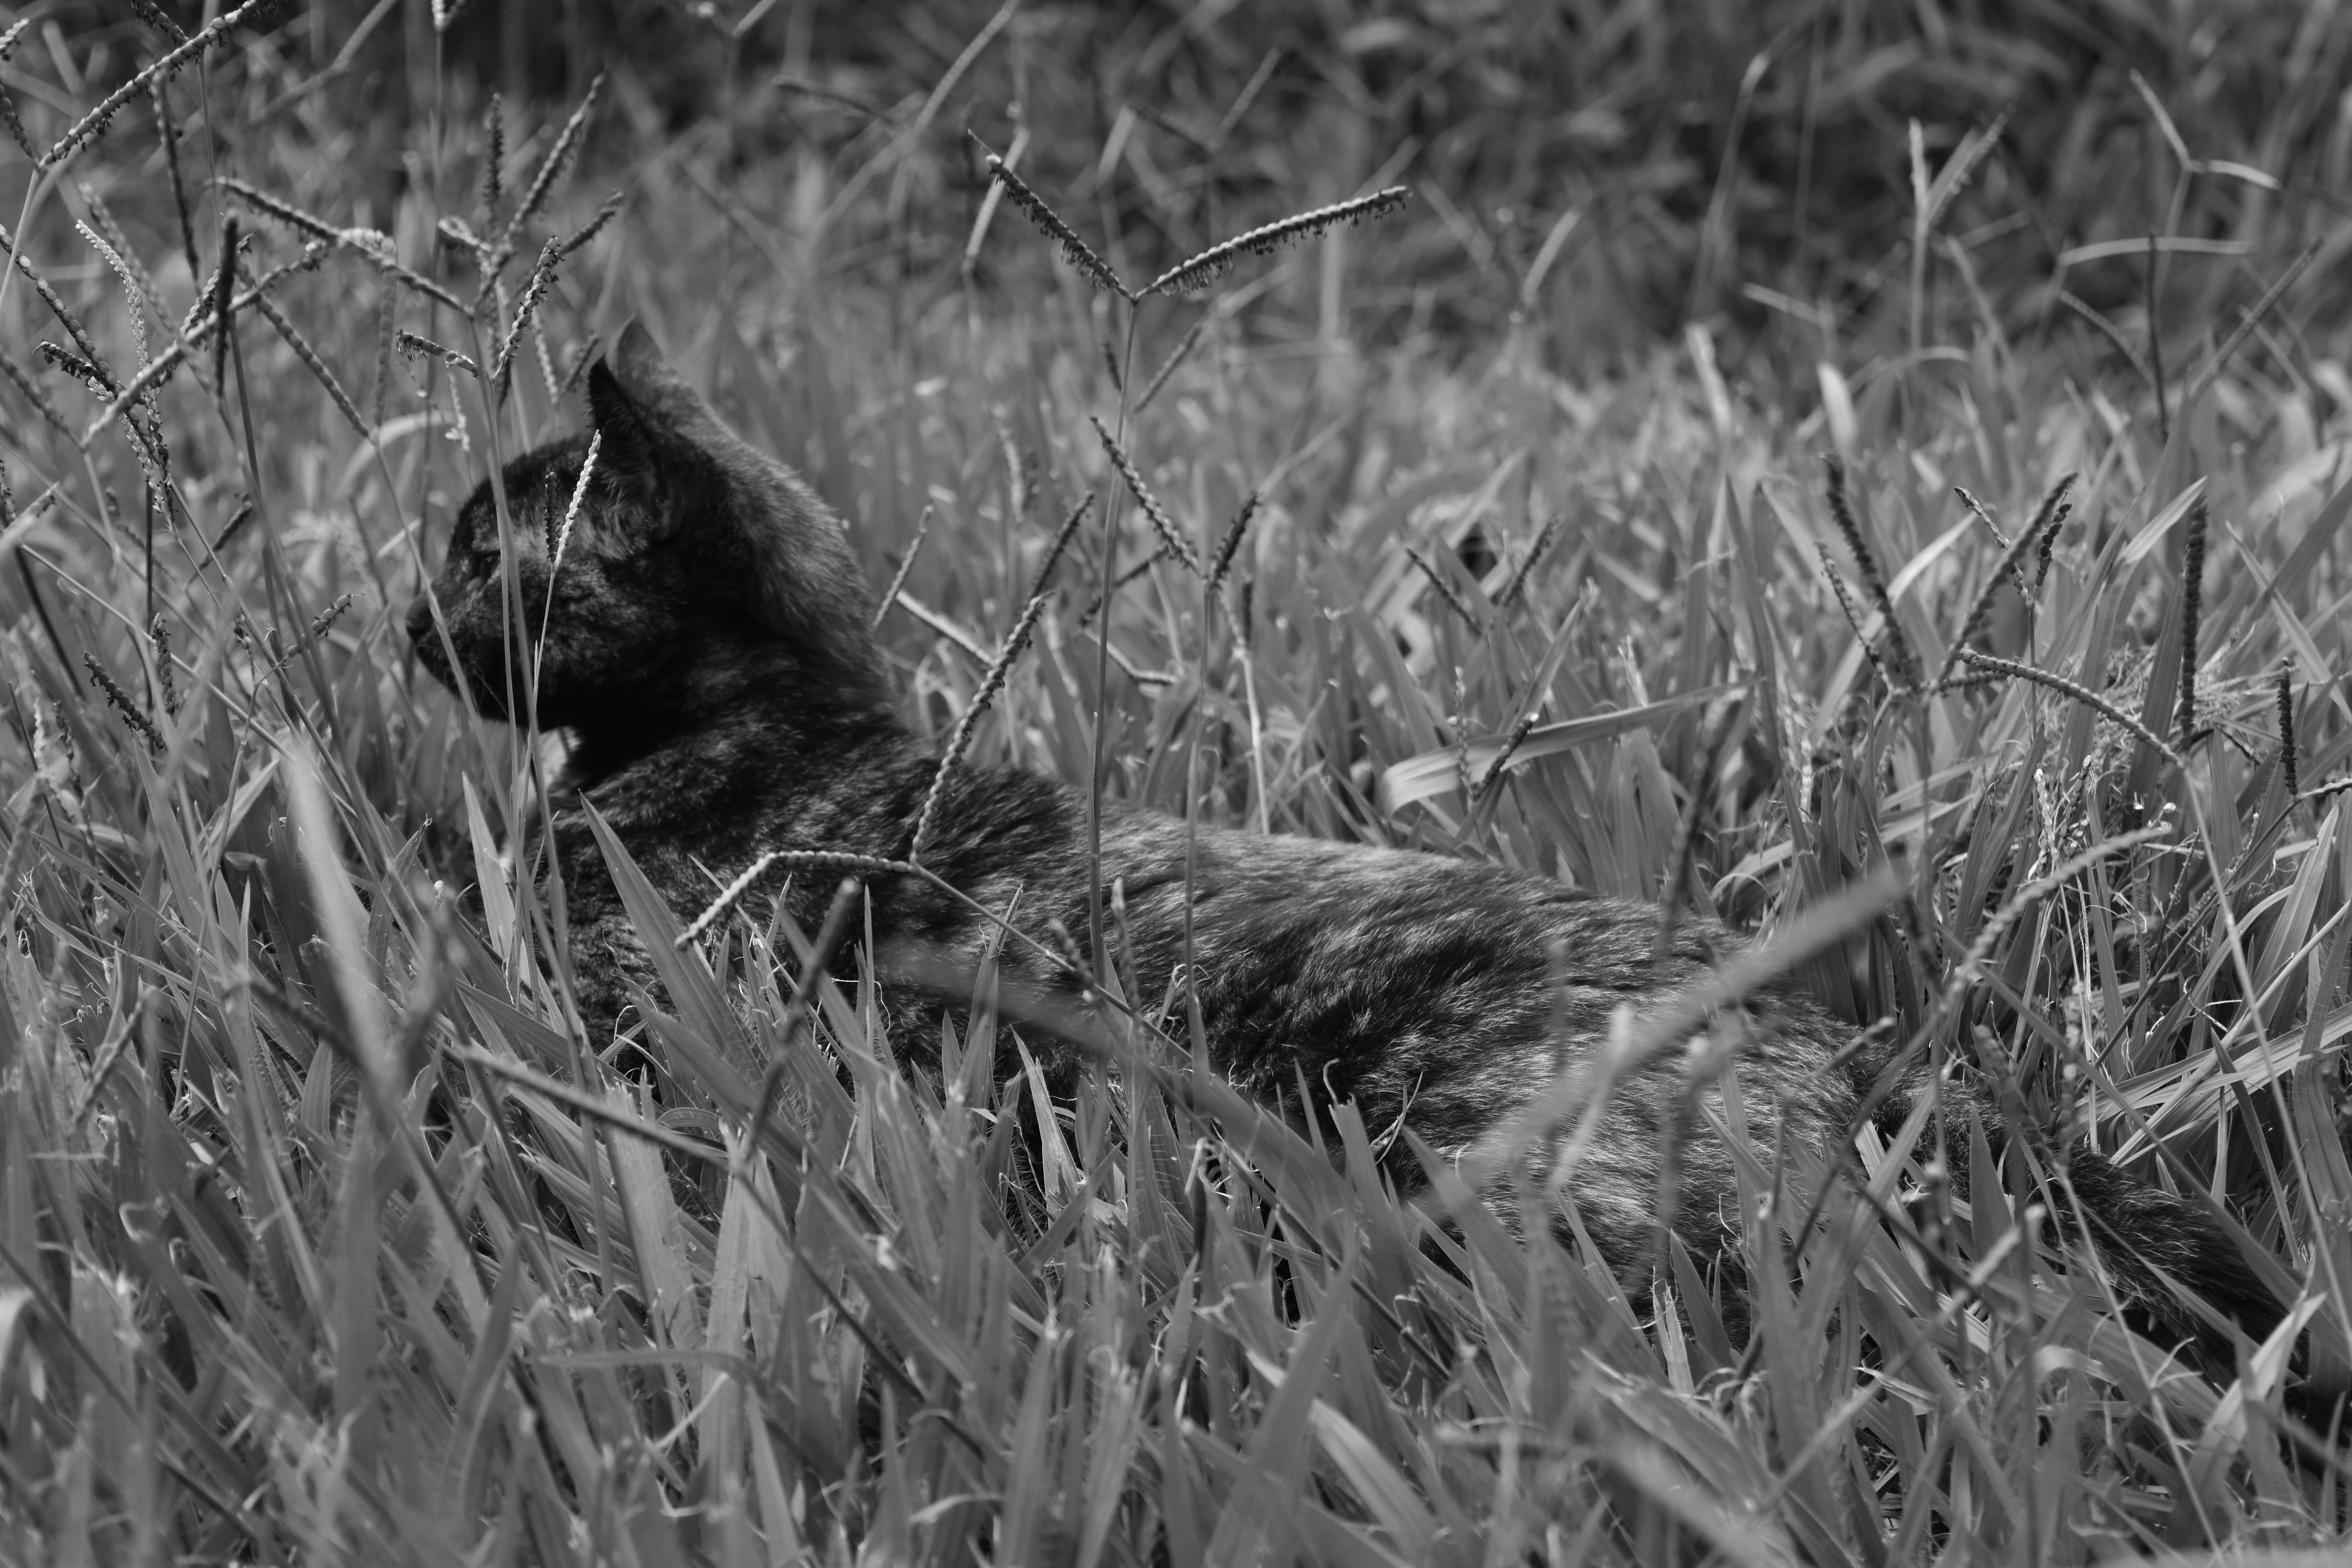
grass, black and white, white, prairie, wildlife, cat, mammal, black, monochrome, fauna, outdoors, vertebrate, hunting, monochrome photography